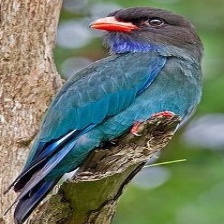
Species: ASIAN DOLLARD BIRD
Scientific name: EURYSTOMUS ORIENTALIS